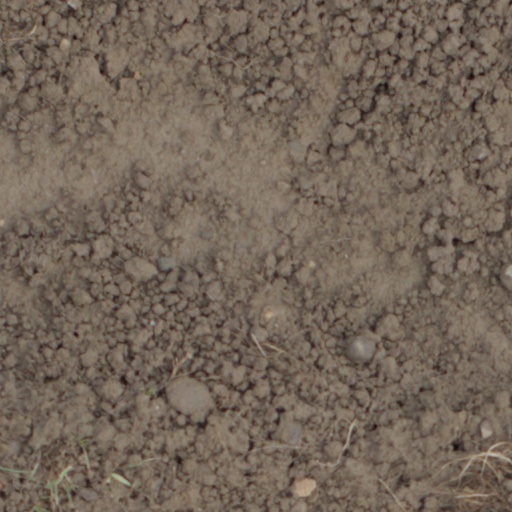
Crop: wheat